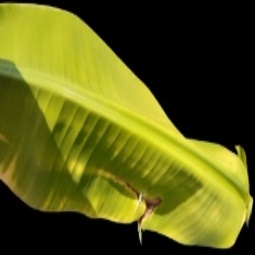
Label: Zinc